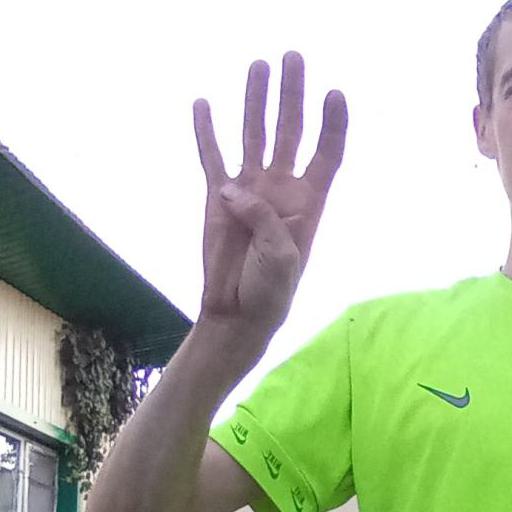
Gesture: four